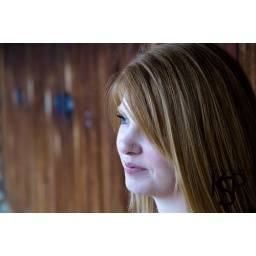
A girls face showing one blue eye against a barn.